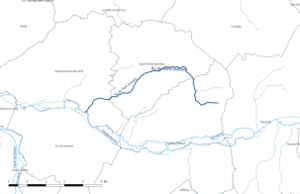
Carte du cours d'eau ""le Ru du Pont Guinant"", dans le département du Loiret."
Le Ru du Pont Guinant est un cours d'eau français qui coule dans le département du Loiret. C'est un affluent de l'Ouanne en rive droite, donc un sous-affluent de la Seine.